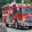
Label: truck